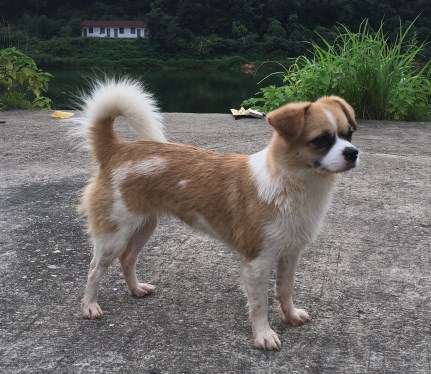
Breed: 420-n000124-Chihuahua